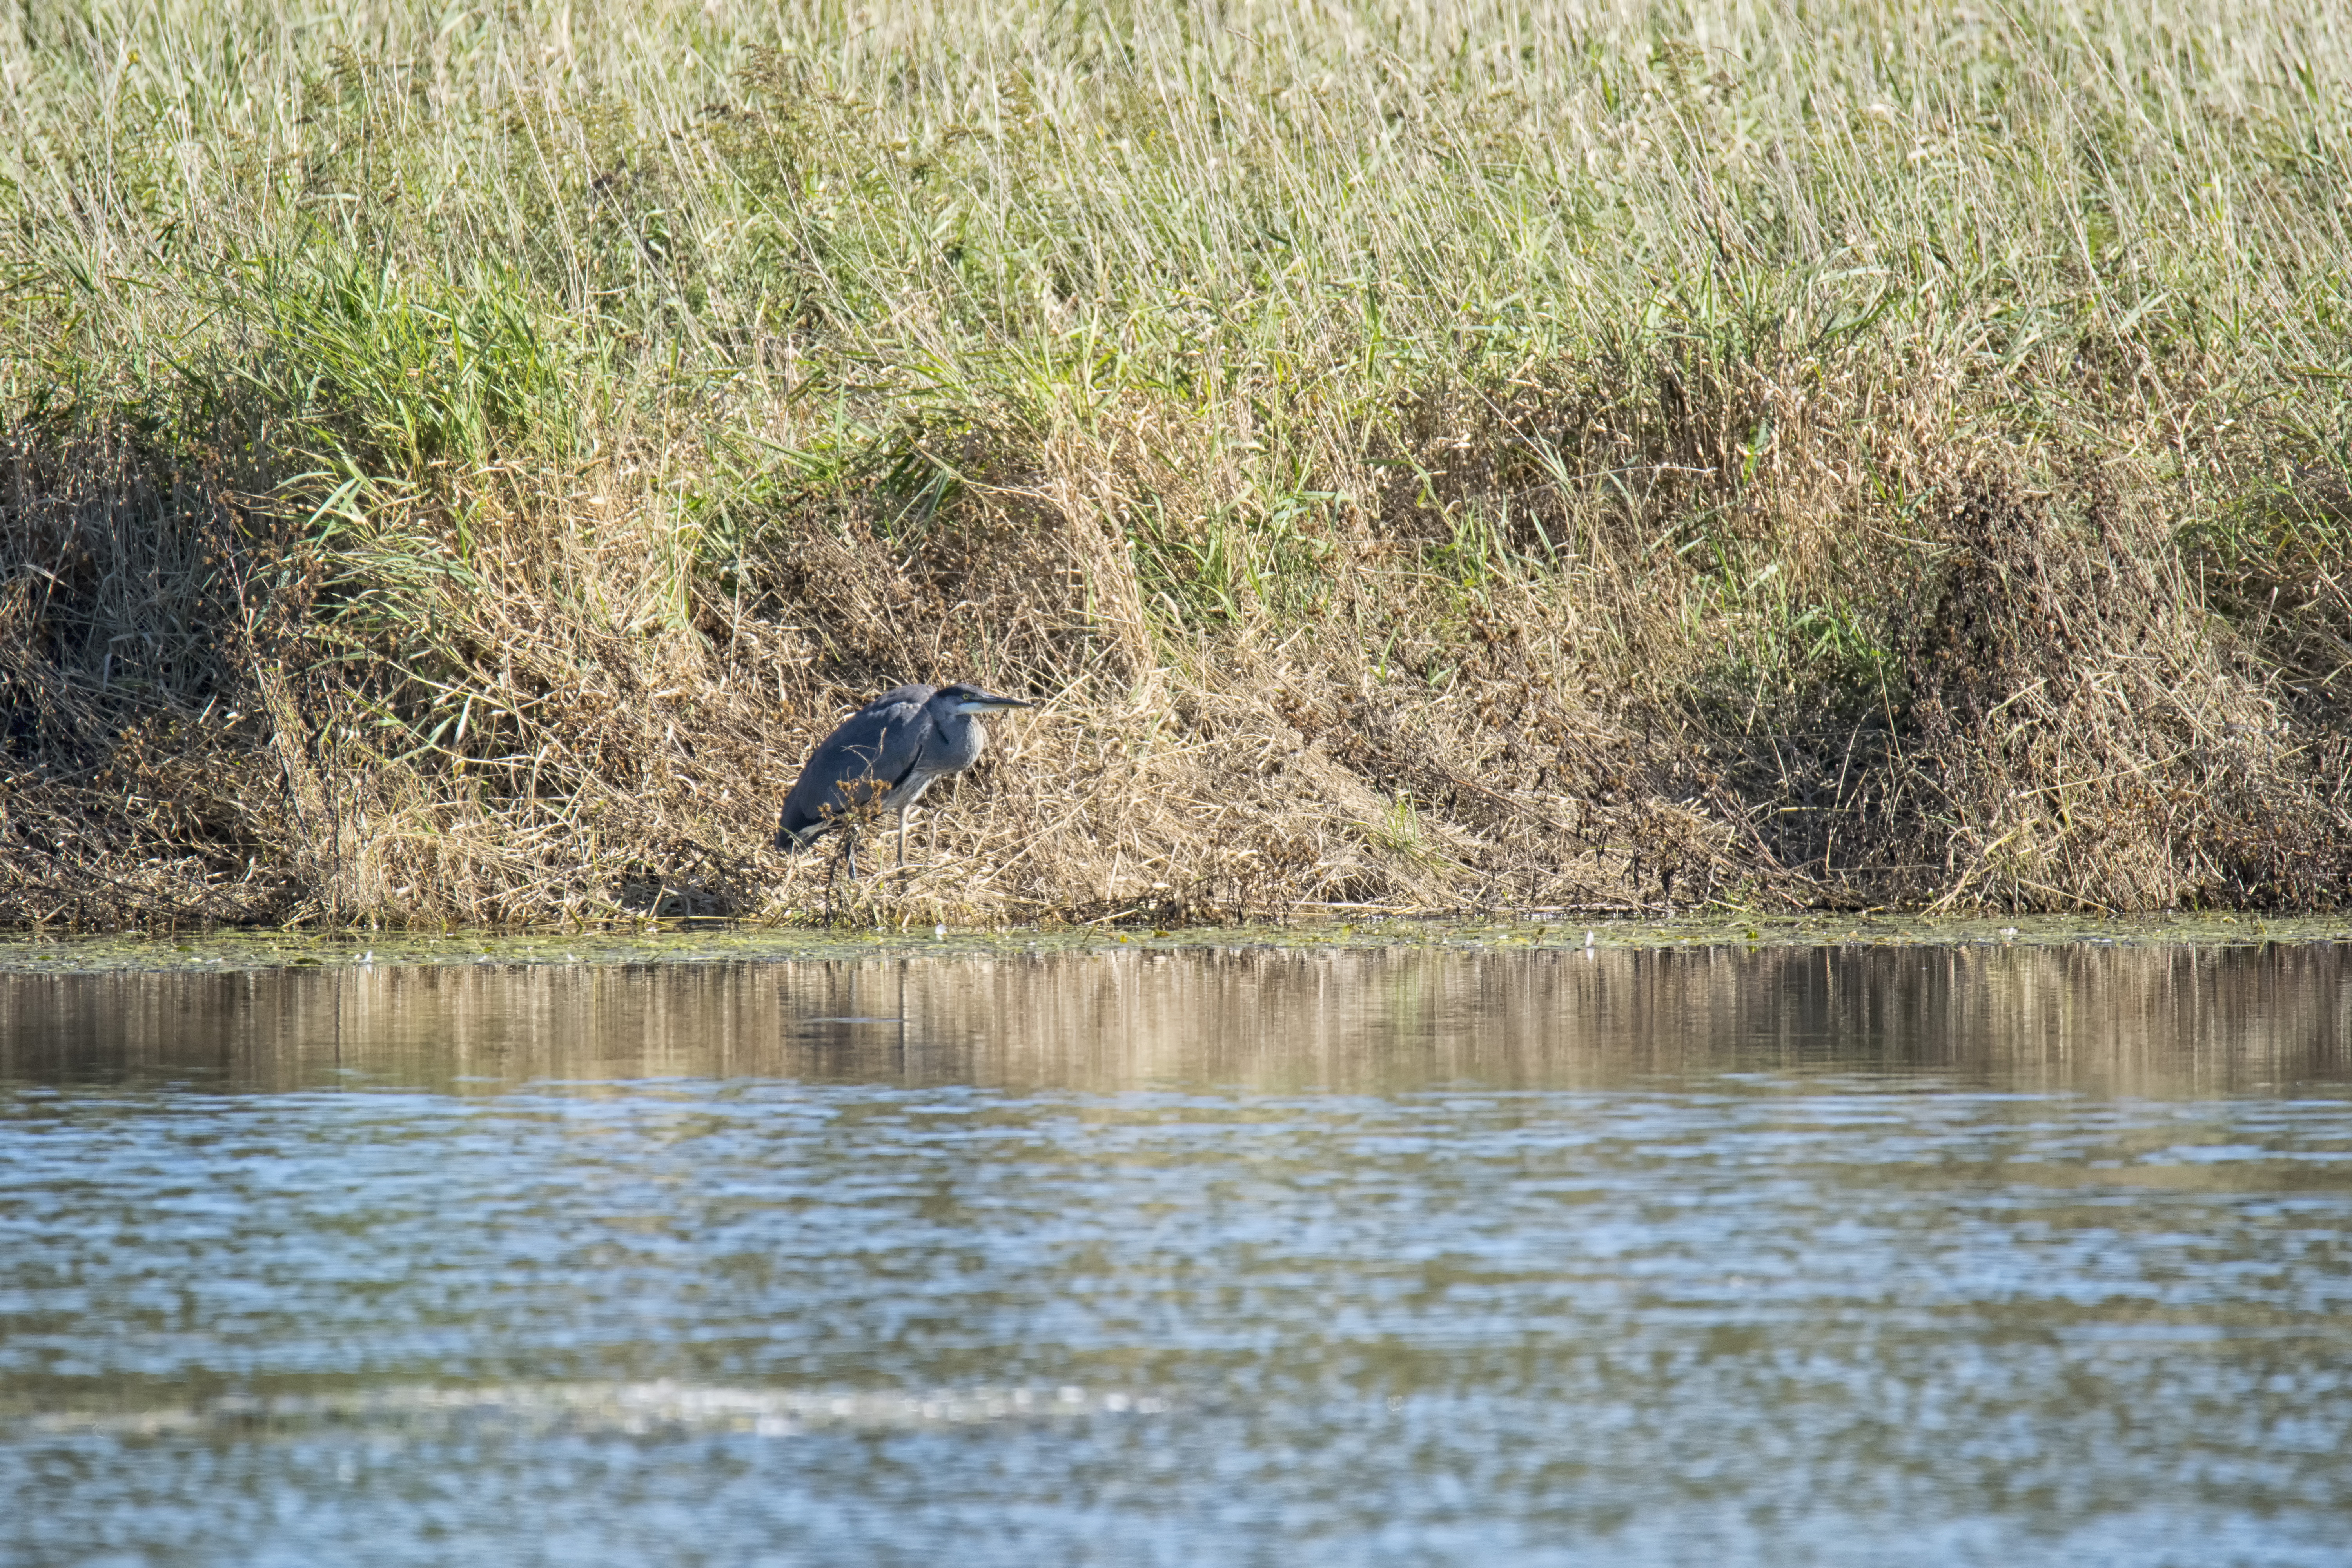
marsh, wilderness, bird, river, wildlife, blue, fauna, grand, great, canada, wetland, quebec, heron, sherbrooke, oiseau